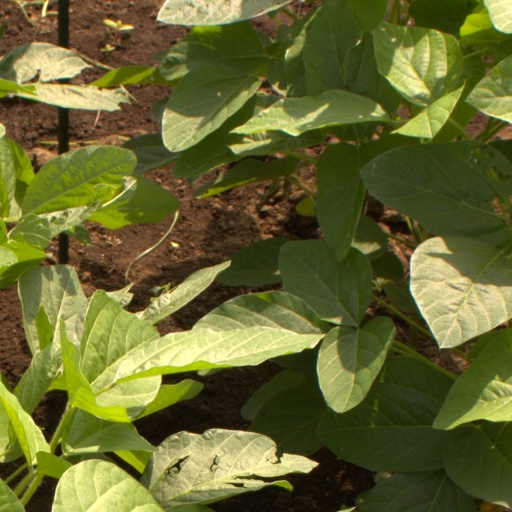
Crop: soybean